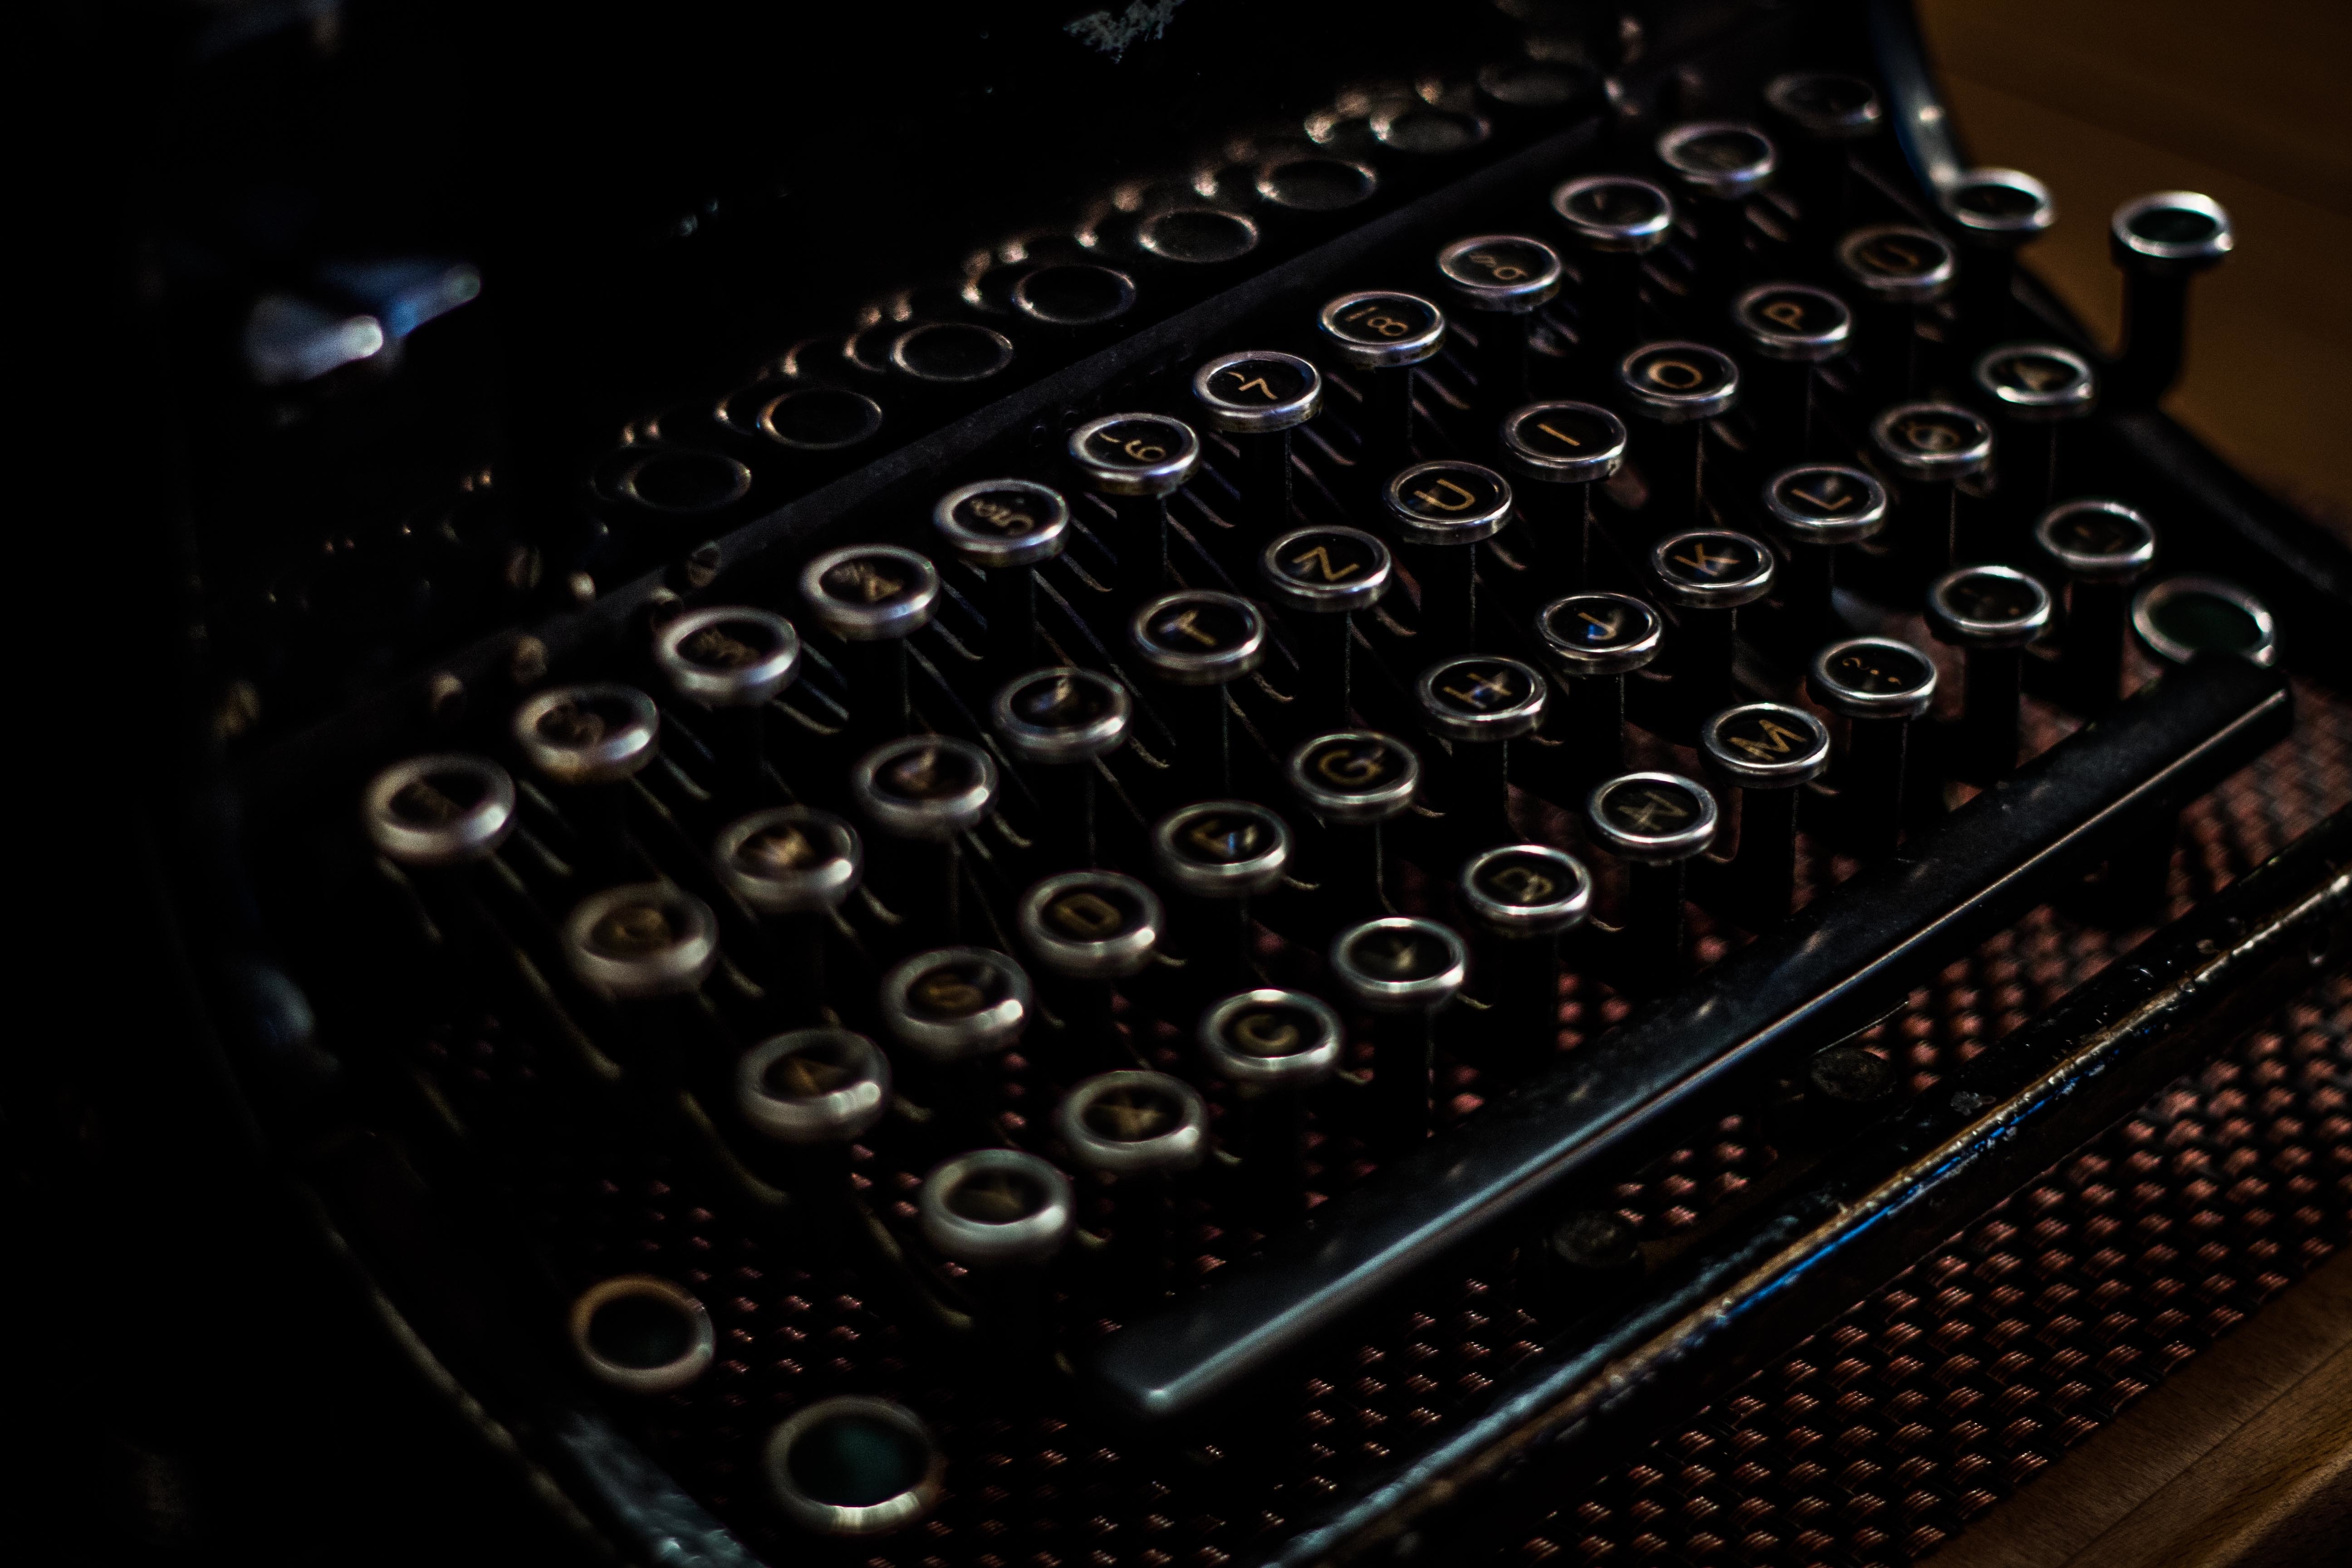
keyboard, vintage, typewriter, key, black, typewriter keyboard, close up, computer keyboard, office equipment